Sam Jankovich

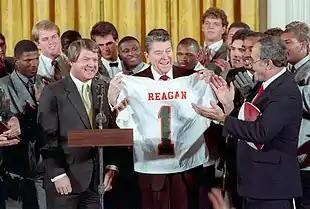
Jankovich (right), Miami Hurricanes football coach Jimmy Johnson and the 1987 Miami Hurricanes team present President Ronald Reagan with a University of Miami jersey at The White House after winning the 1987 national championship, January 1988

Sam Jankovich (September 10, 1934 – October 30, 2019) was an American sports administrator who held several positions, including athletic director at the Washington State University and the University of Miami. He also was the CEO of the New England Patriots of the National Football League (NFL) and president and general manager of the Las Vegas Gladiators of the Arena Football League (AFL).